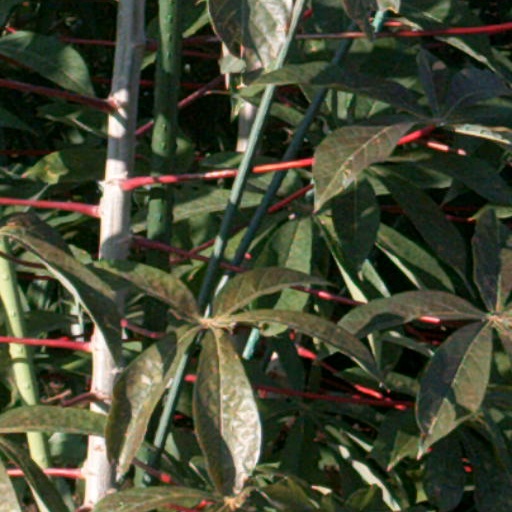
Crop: cassava